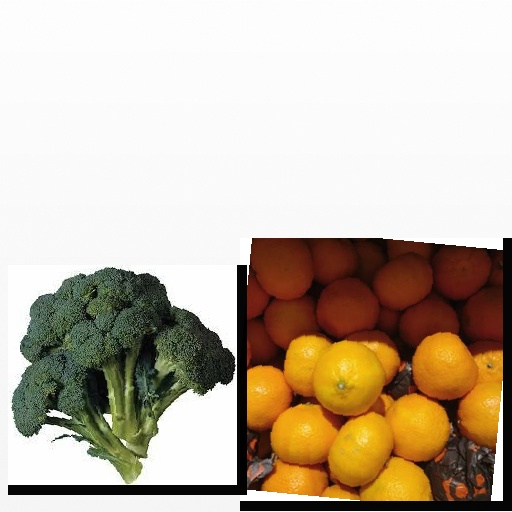
Food items: broccoli, satsuma